Manuel de Roda

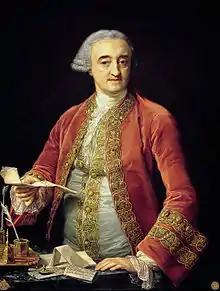
Portrait of Manuel de Roda by Pompeo Batoni (1765), Real Academia de Bellas Artes de San Fernando, Madrid

Manuel de Roda y Arrieta (5 February 1708 – 30 August 1782) was a Spanish diplomat and politician. He was Ambassador in Rome under King Ferdinand VI of Spain and then nominated by King Charles III of Spain, half-brother of Ferdinand VI and formerly King of Naples and Sicily till the death of his half-brother Ferdinand, Ministry of "Grace and Justice", which he held for 17 years.